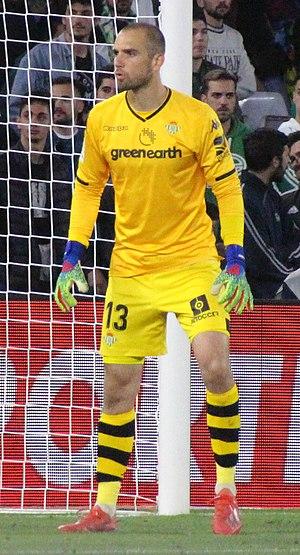
Pau López Sabata, né le 13 décembre 1994 à Girona, est un footballeur international espagnol. Il évolue au poste de gardien de but au sein du club italien de l'AS Roma.